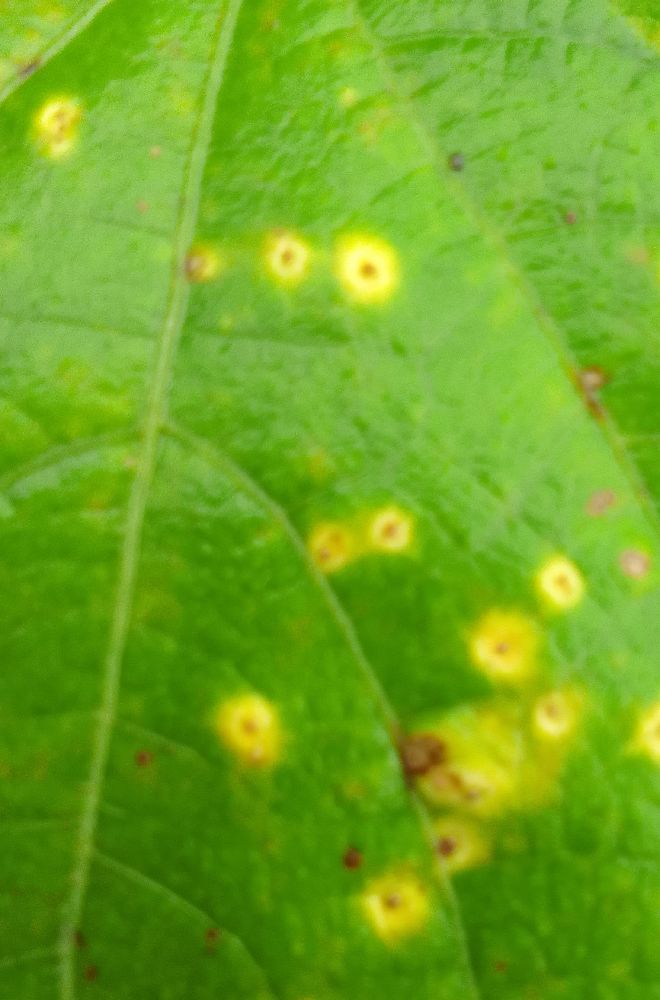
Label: rust